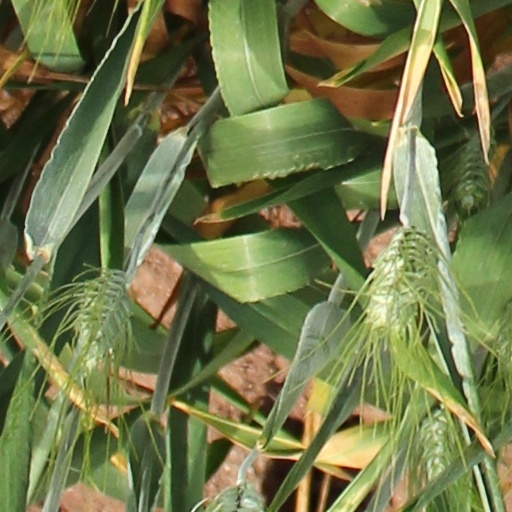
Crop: wheat